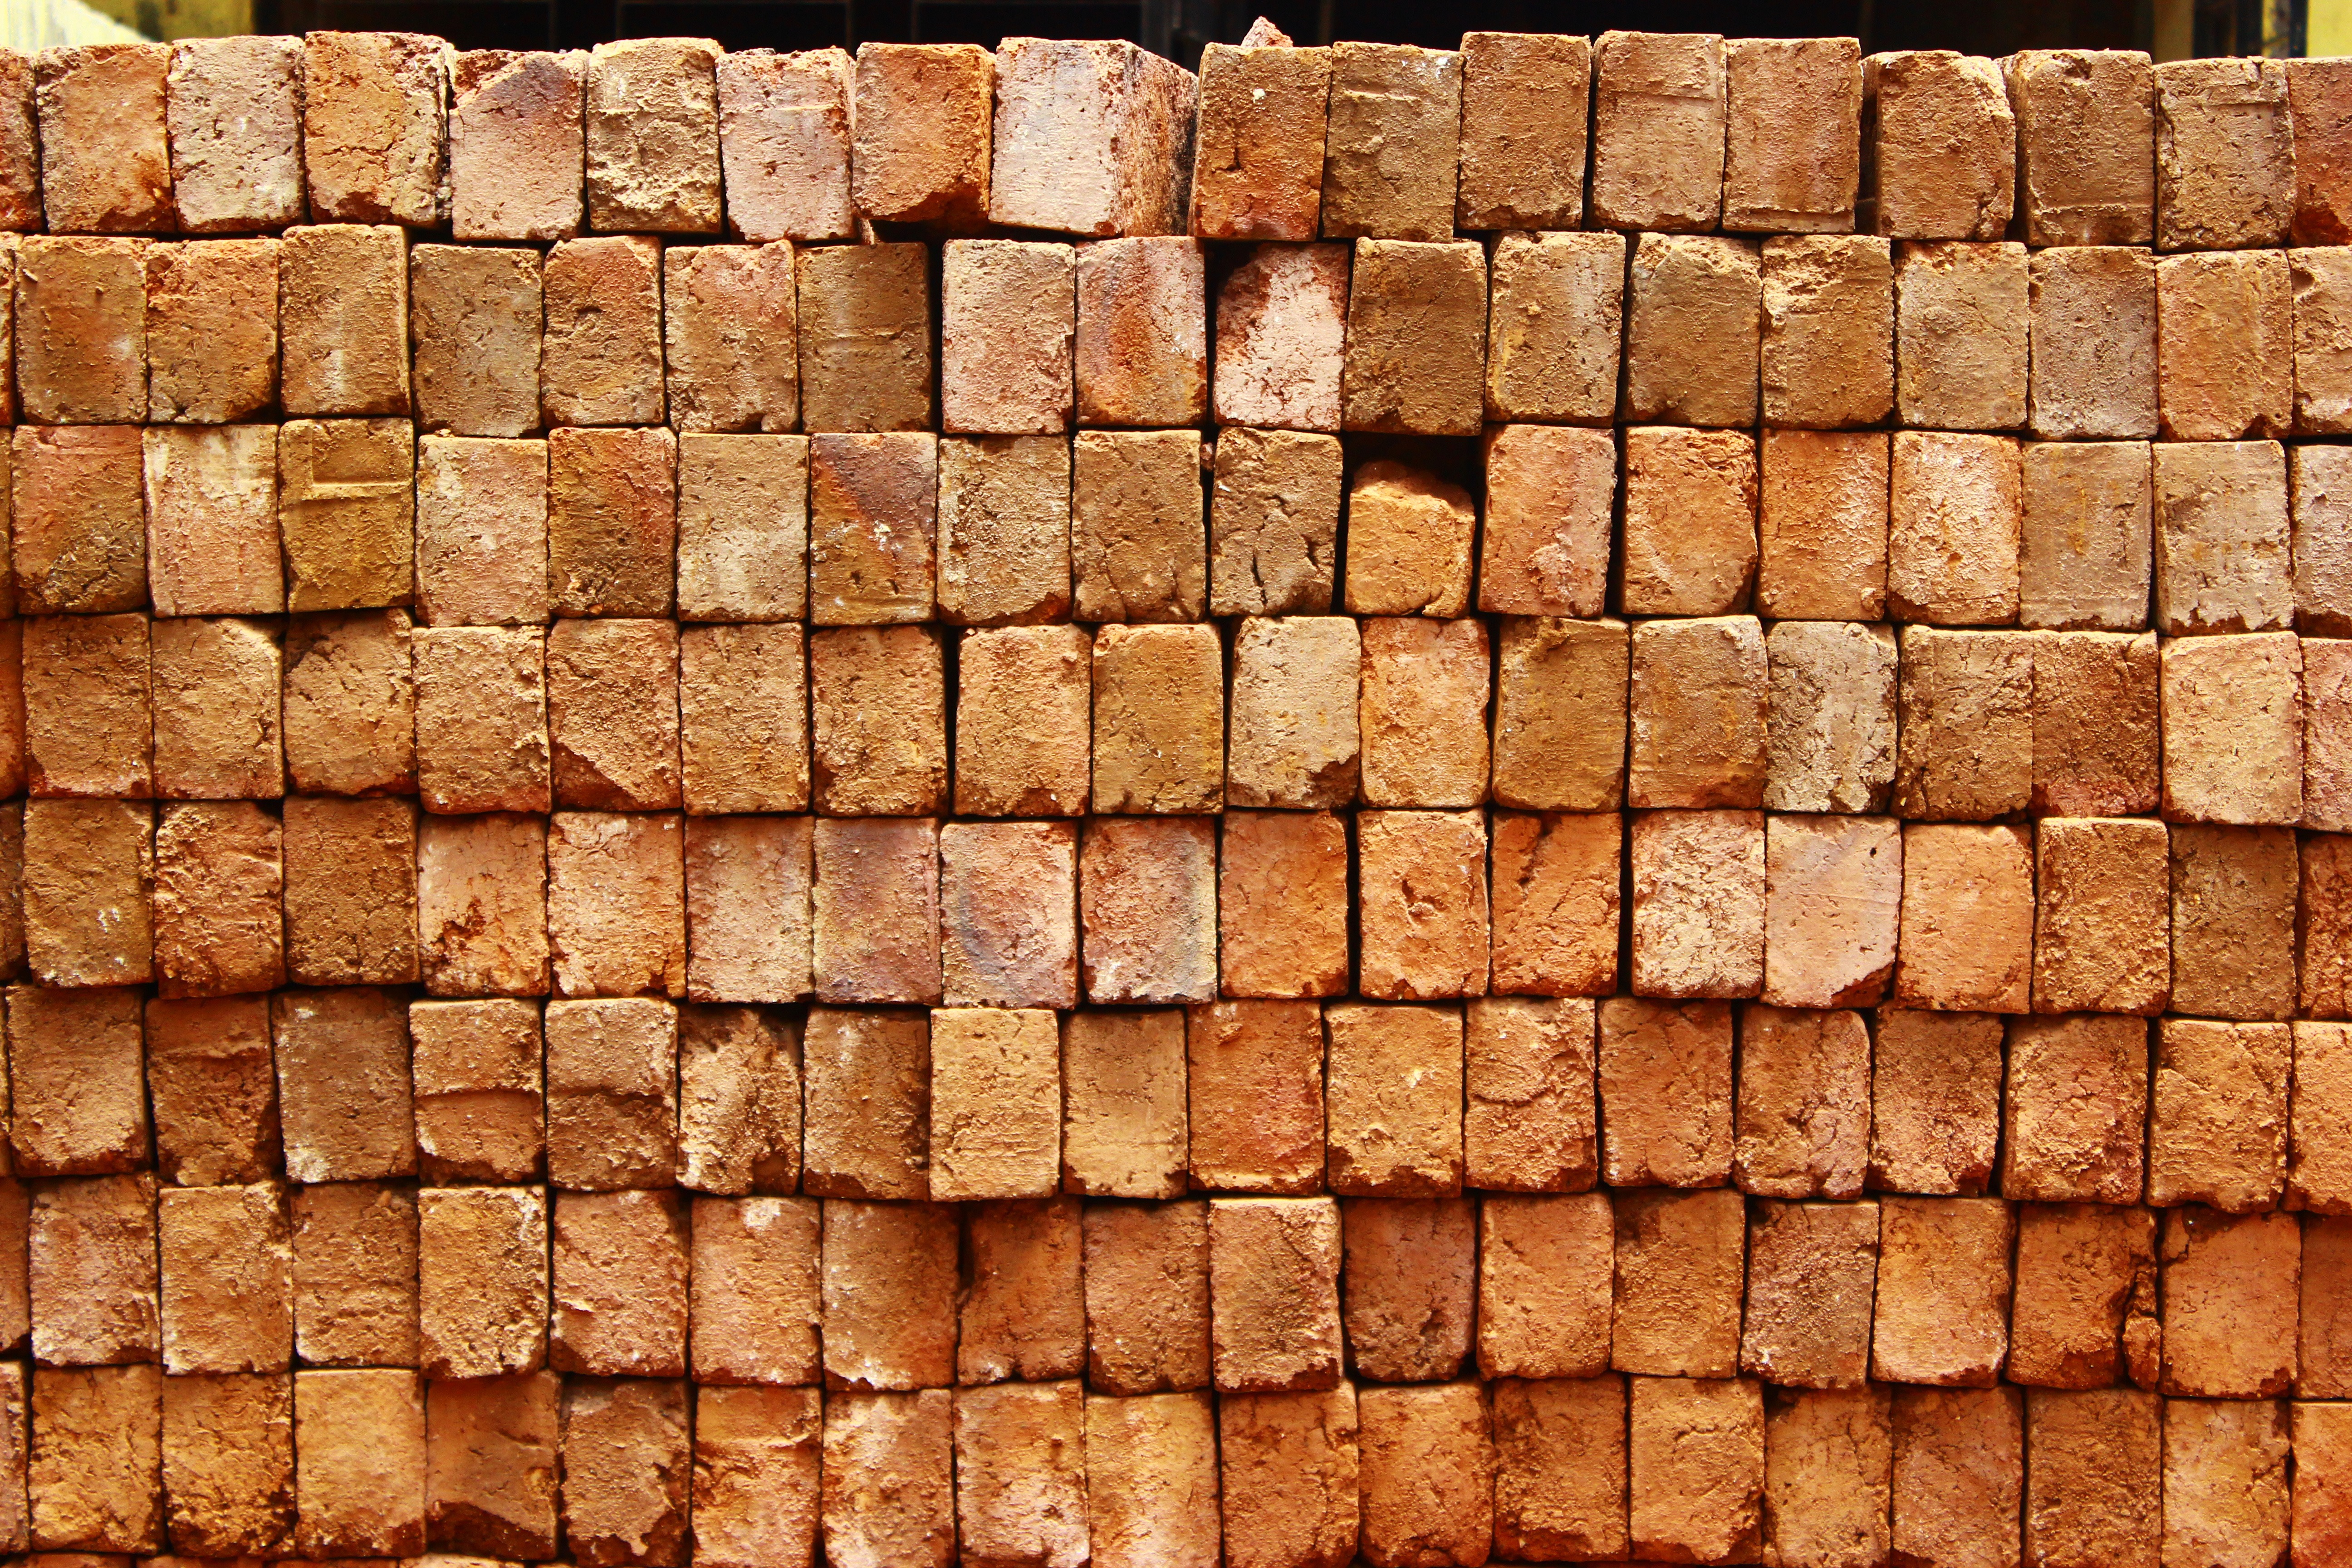
architecture, wood, texture, floor, building, wall, construction, pattern, soil, stone wall, brick, lumber, material, stones, hardwood, bricks, brickwall, brickwork